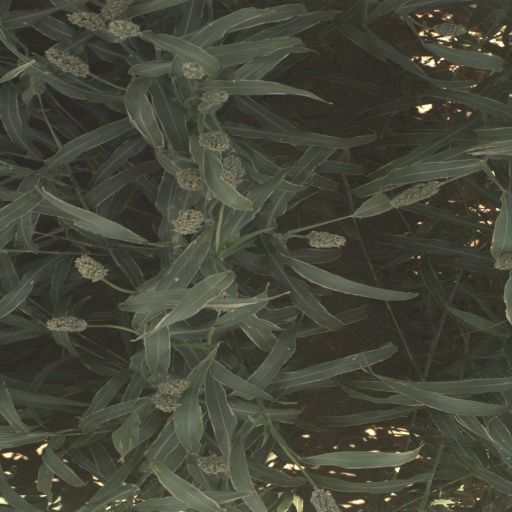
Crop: sorghum